Grant Delpit

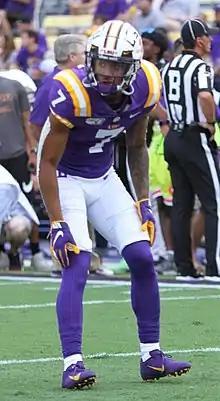
Delpit at LSU

As a true freshman at LSU in 2017, Delpit played in all 13 games with 10 starts, recording 60 tackles and one interception. He returned to LSU as a starter in 2018. Following a junior season where he won the Jim Thorpe Award and a national championship, Delpit announced that he would forgo his senior season and declared for the 2020 NFL draft.